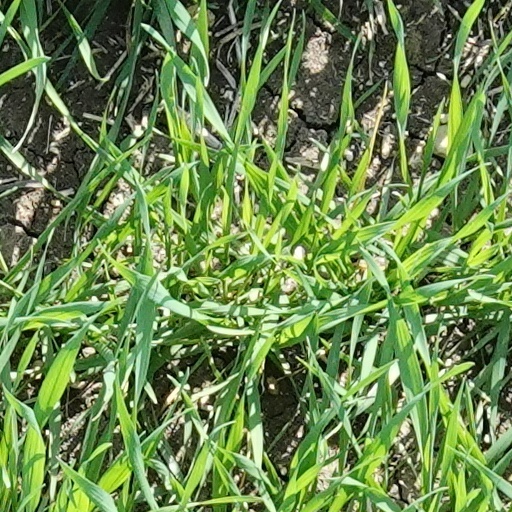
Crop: wheat